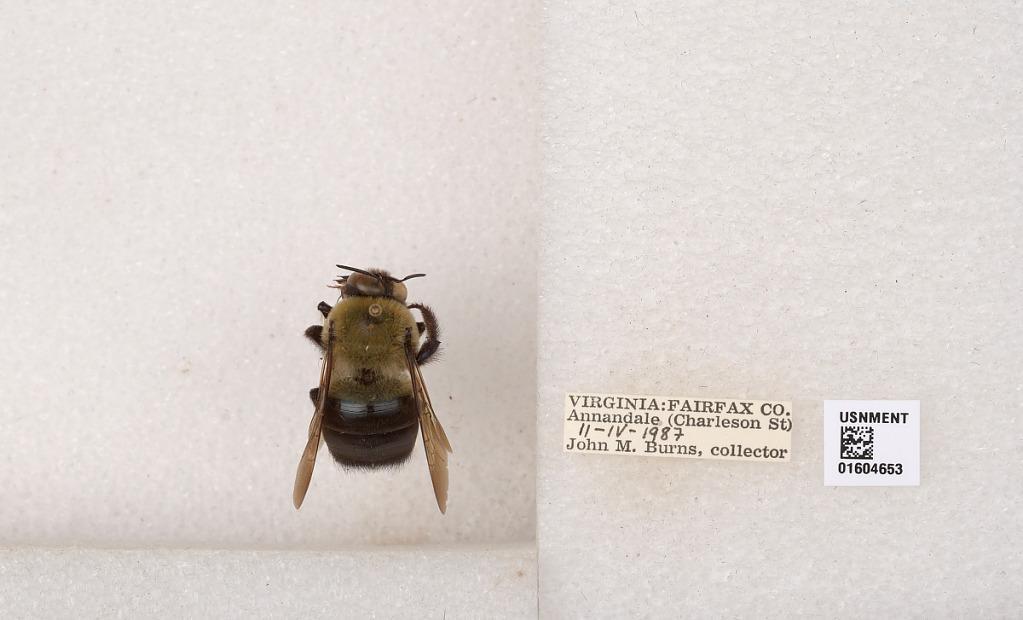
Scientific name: Xylocopa (Xylocopoides) virginica virginica (Linnaeus)
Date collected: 1987-4-2
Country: United States
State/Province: Virginia
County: Fairfax
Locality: Annandale (Charleson St)